Evolusi KL Drift 2

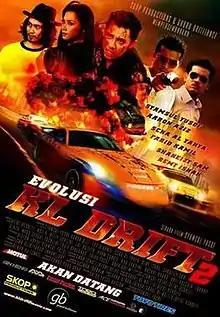
Theatrical poster

Evolusi KL Drift 2 (English: KL Drift Evolution 2) is a 2010 Malaysian Malay-language action thriller film directed by and starring Syamsul Yusof, Aaron Aziz, Farid Kamil, Shaheizy Sam, Scha Alyahya and Remy Ishak. It is the sequel to the 2008 film "Evolusi KL Drift". The film was released in Malaysia, Singapore and Brunei on 25 March 2010.